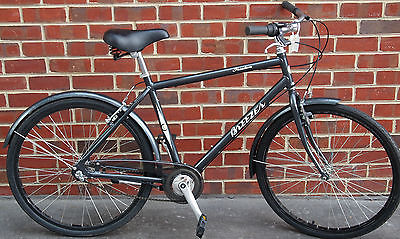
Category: bicycle